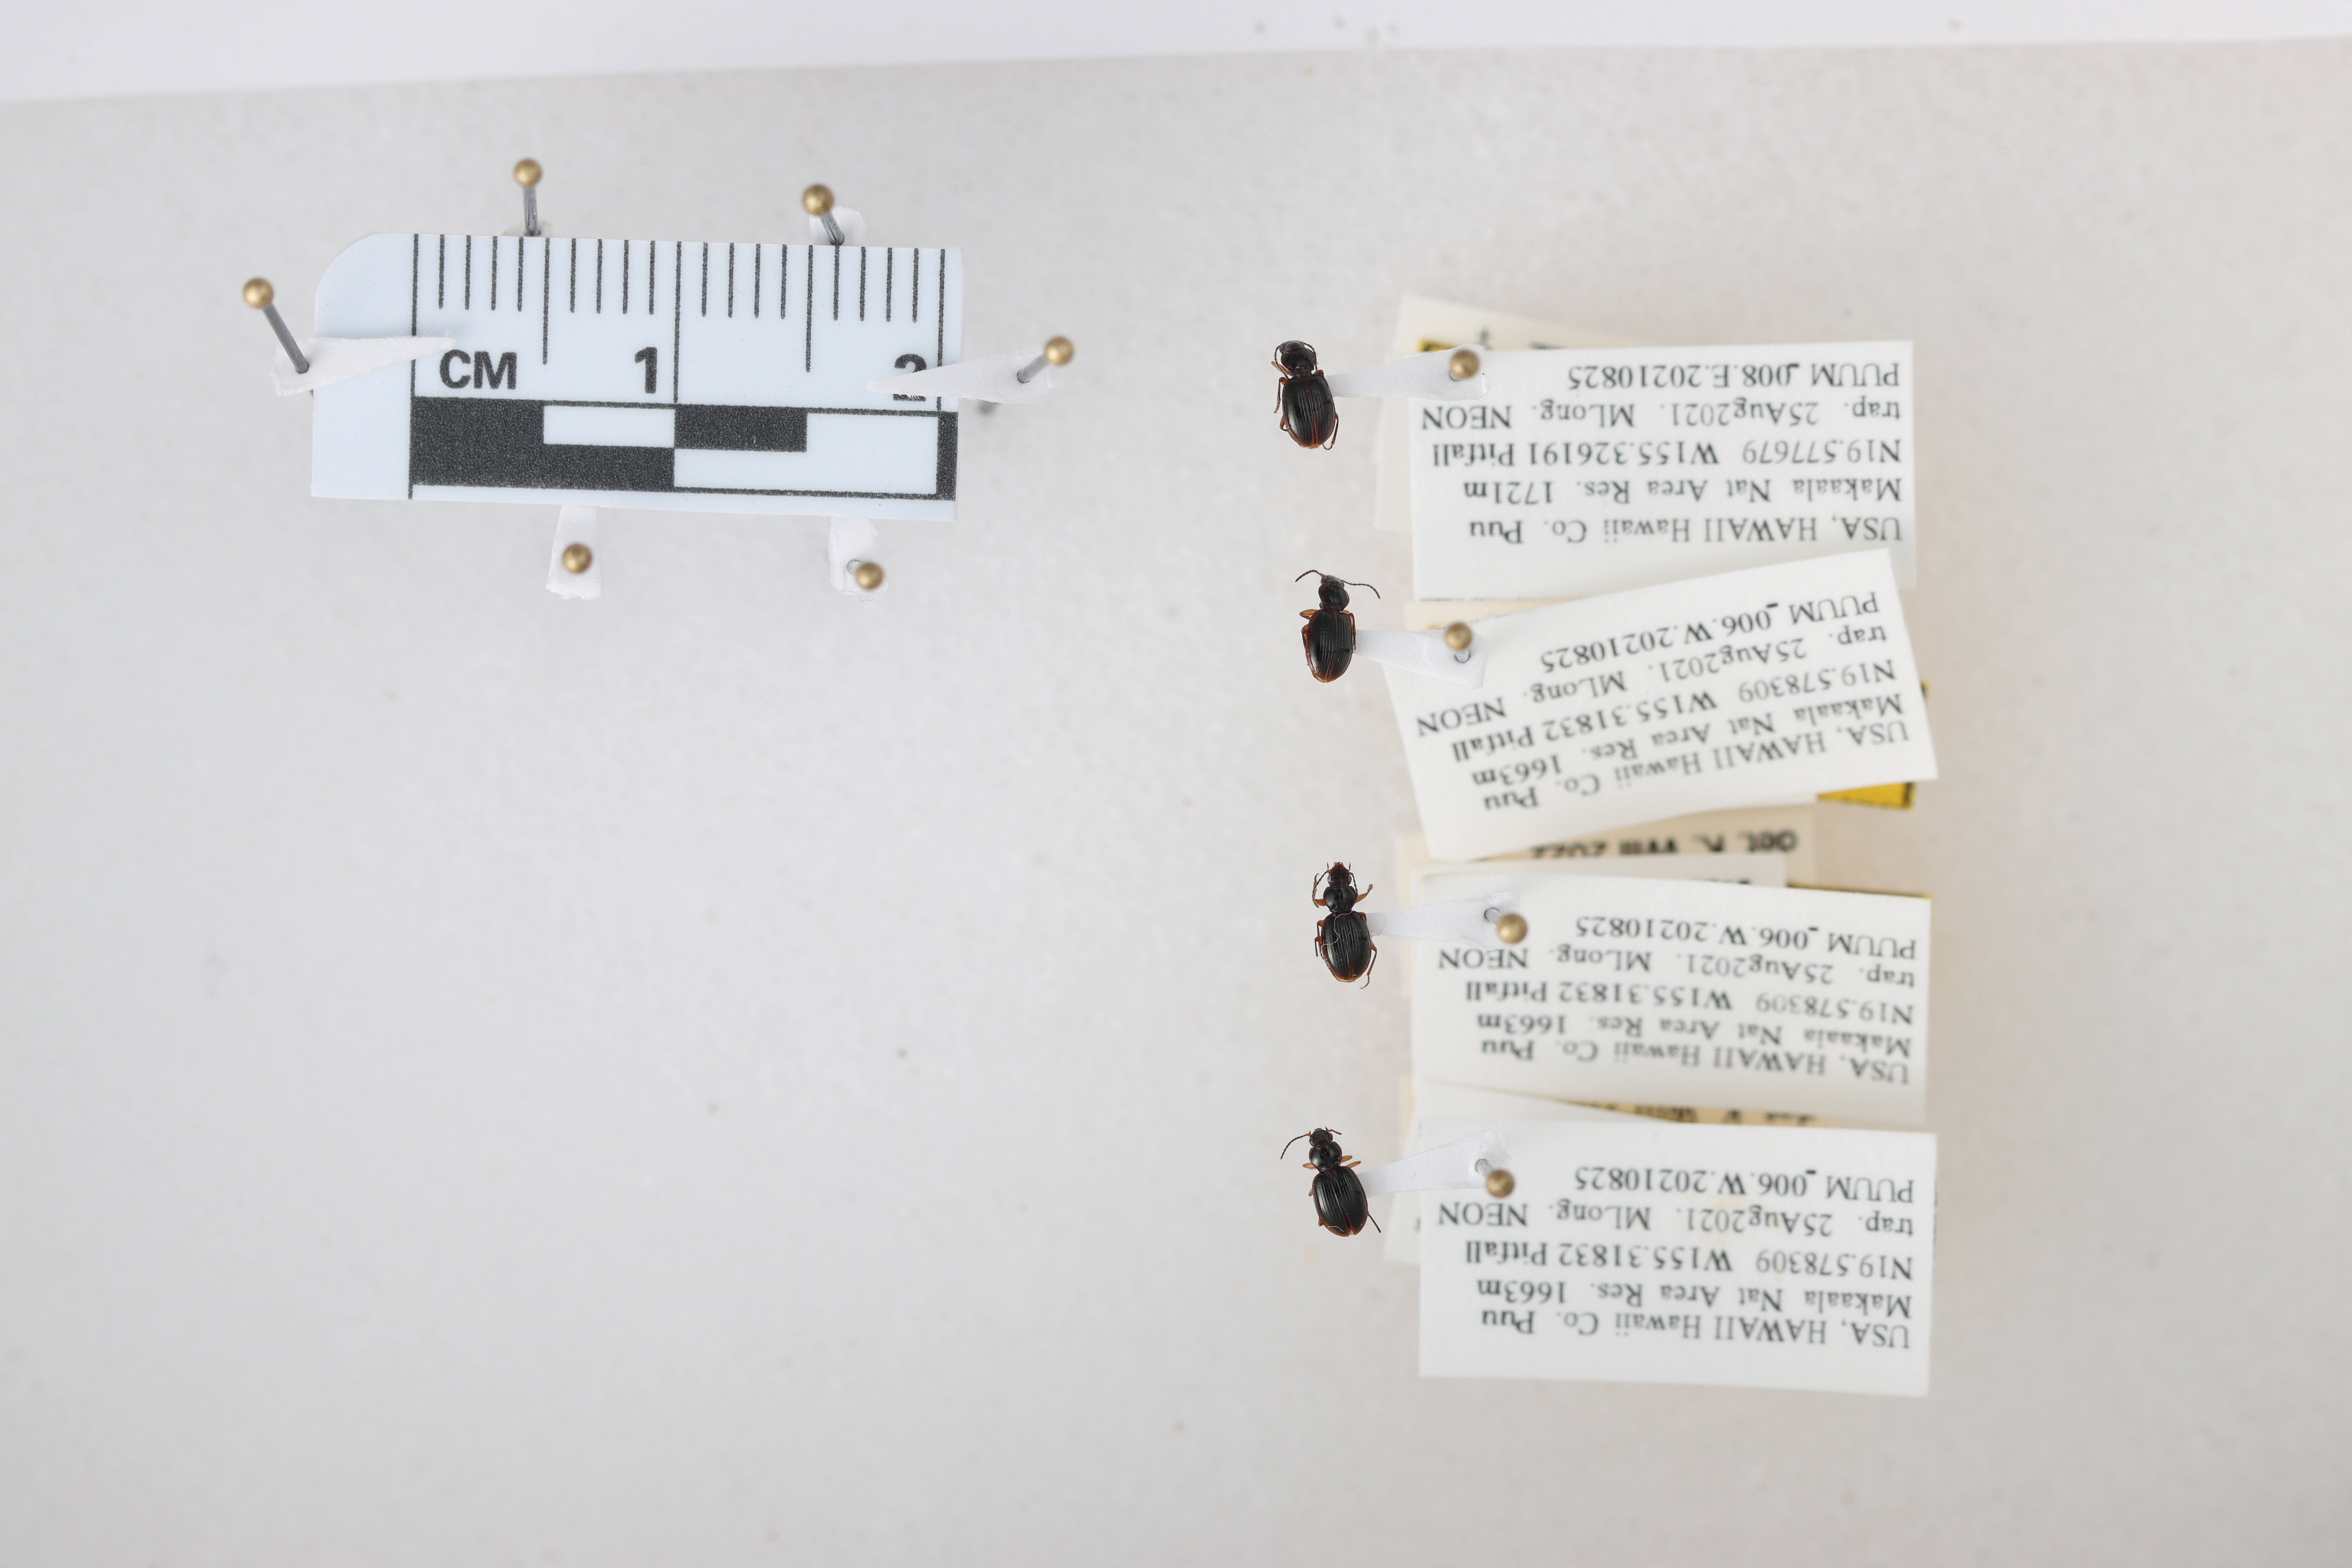
Beetle 1 — elytra length: 0.257 cm, elytra max width: 0.194 cm, basal pronotum width: 0.082 cm

Beetle 2 — elytra length: 0.265 cm, elytra max width: 0.178 cm, basal pronotum width: 0.074 cm

Beetle 3 — elytra length: 0.254 cm, elytra max width: 0.183 cm, basal pronotum width: 0.078 cm

Beetle 4 — elytra length: 0.256 cm, elytra max width: 0.192 cm, basal pronotum width: 0.083 cm